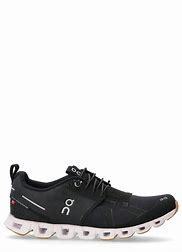
Brand: ON
Model: Cloud Terry